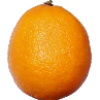
Label: Lemon Meyer 1